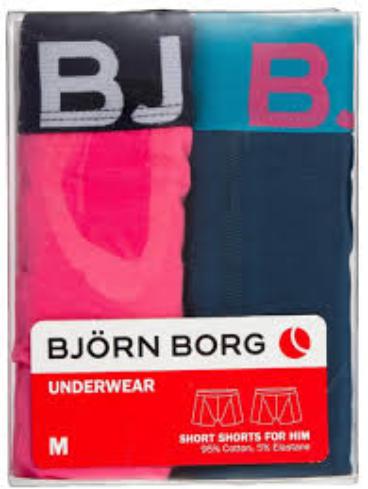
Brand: Bjorn Borg
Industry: Clothes